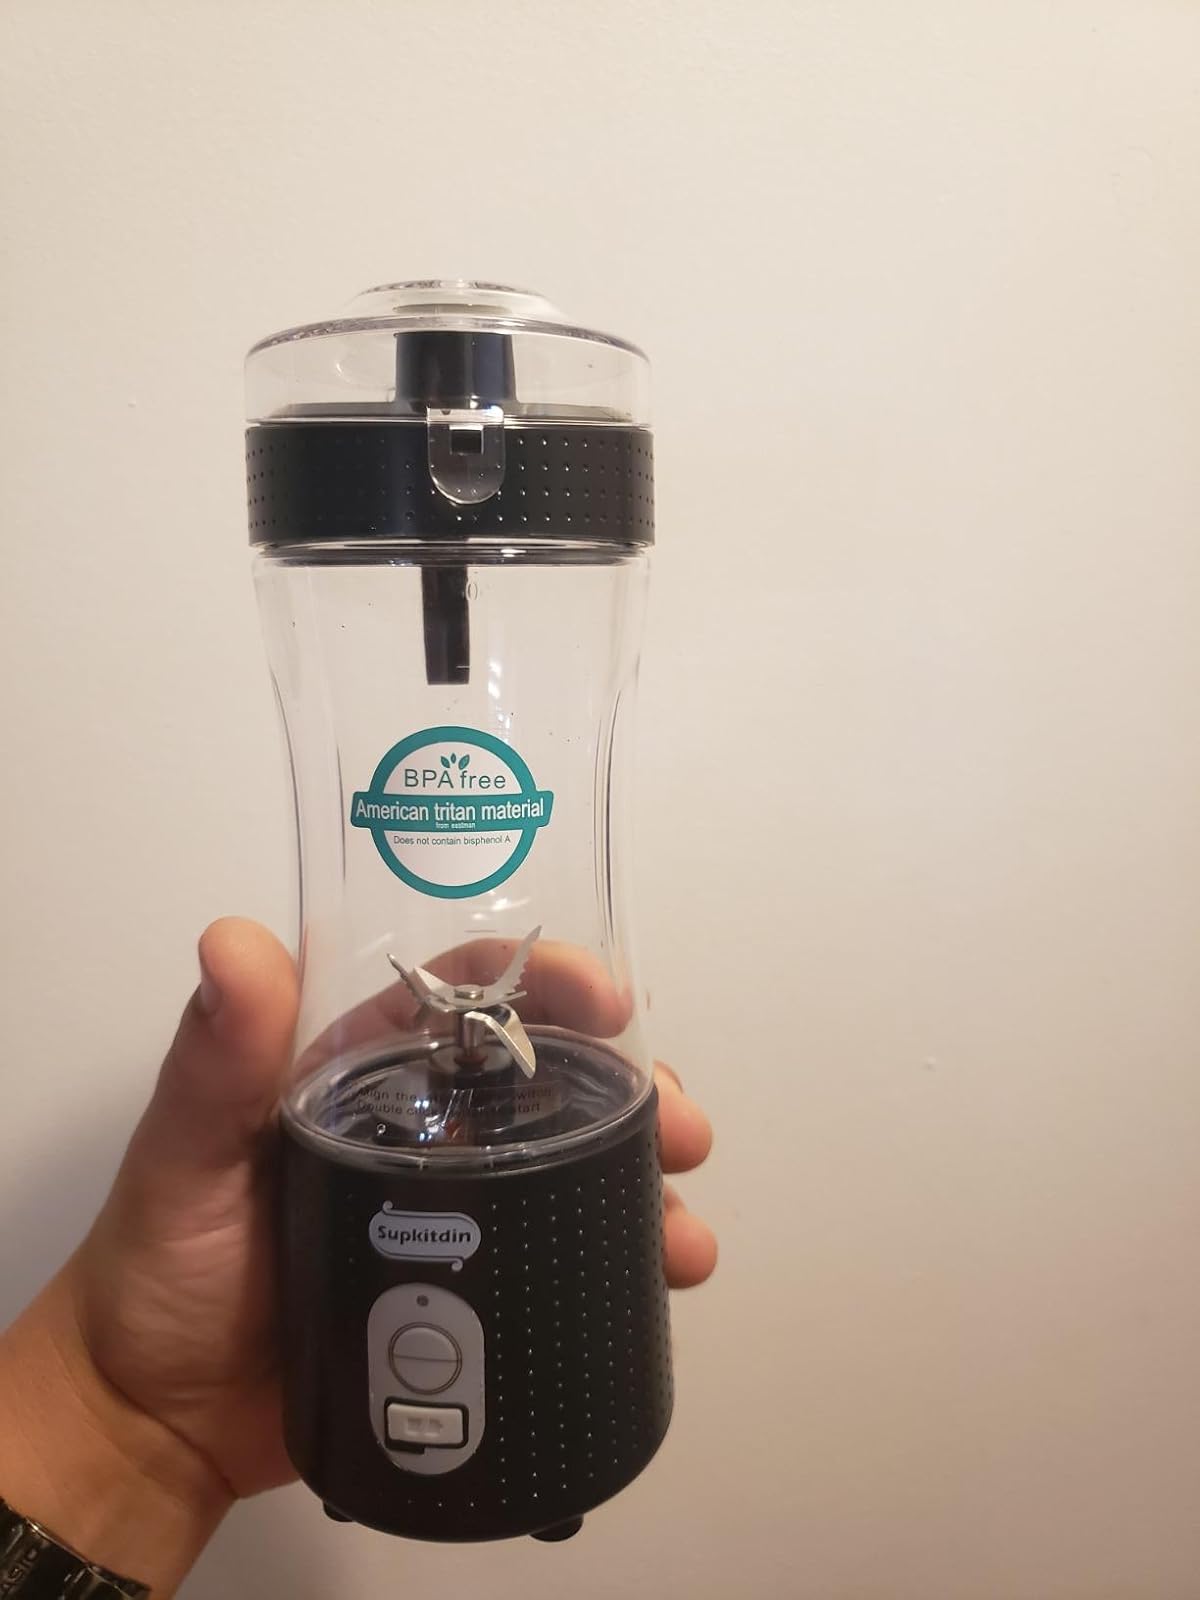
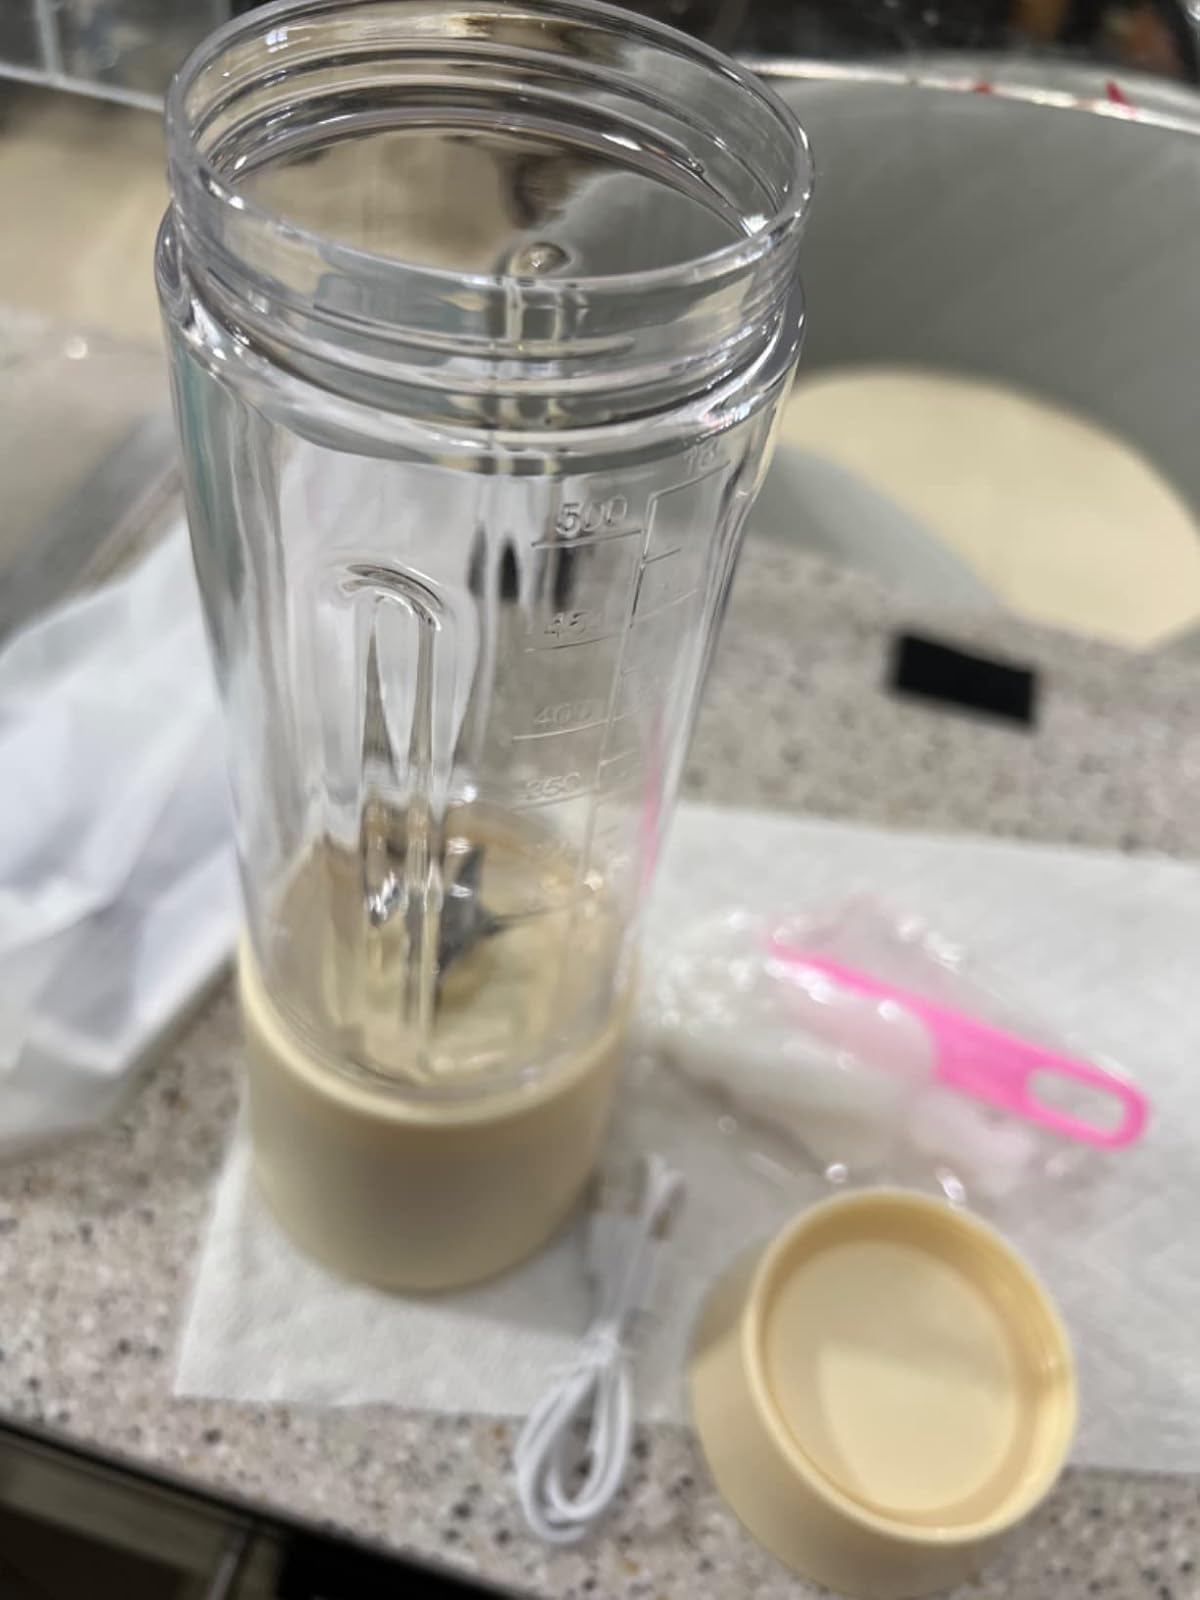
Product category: items_blender
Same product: no